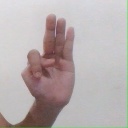
अक्षर: भ